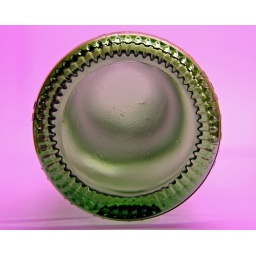
messing around with some bottles in the kitchen ..